Anne Buydens

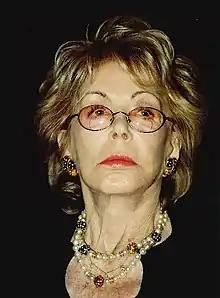
Buydens in 2000

Anne Buydens (born Hannelore Marx; April 23, 1919 – April 29, 2021) was a German-born American philanthropist and film producer. She was the wife of actor Kirk Douglas from 1954 until his death in 2020. She received a Jefferson Award for Public Service in 2003.